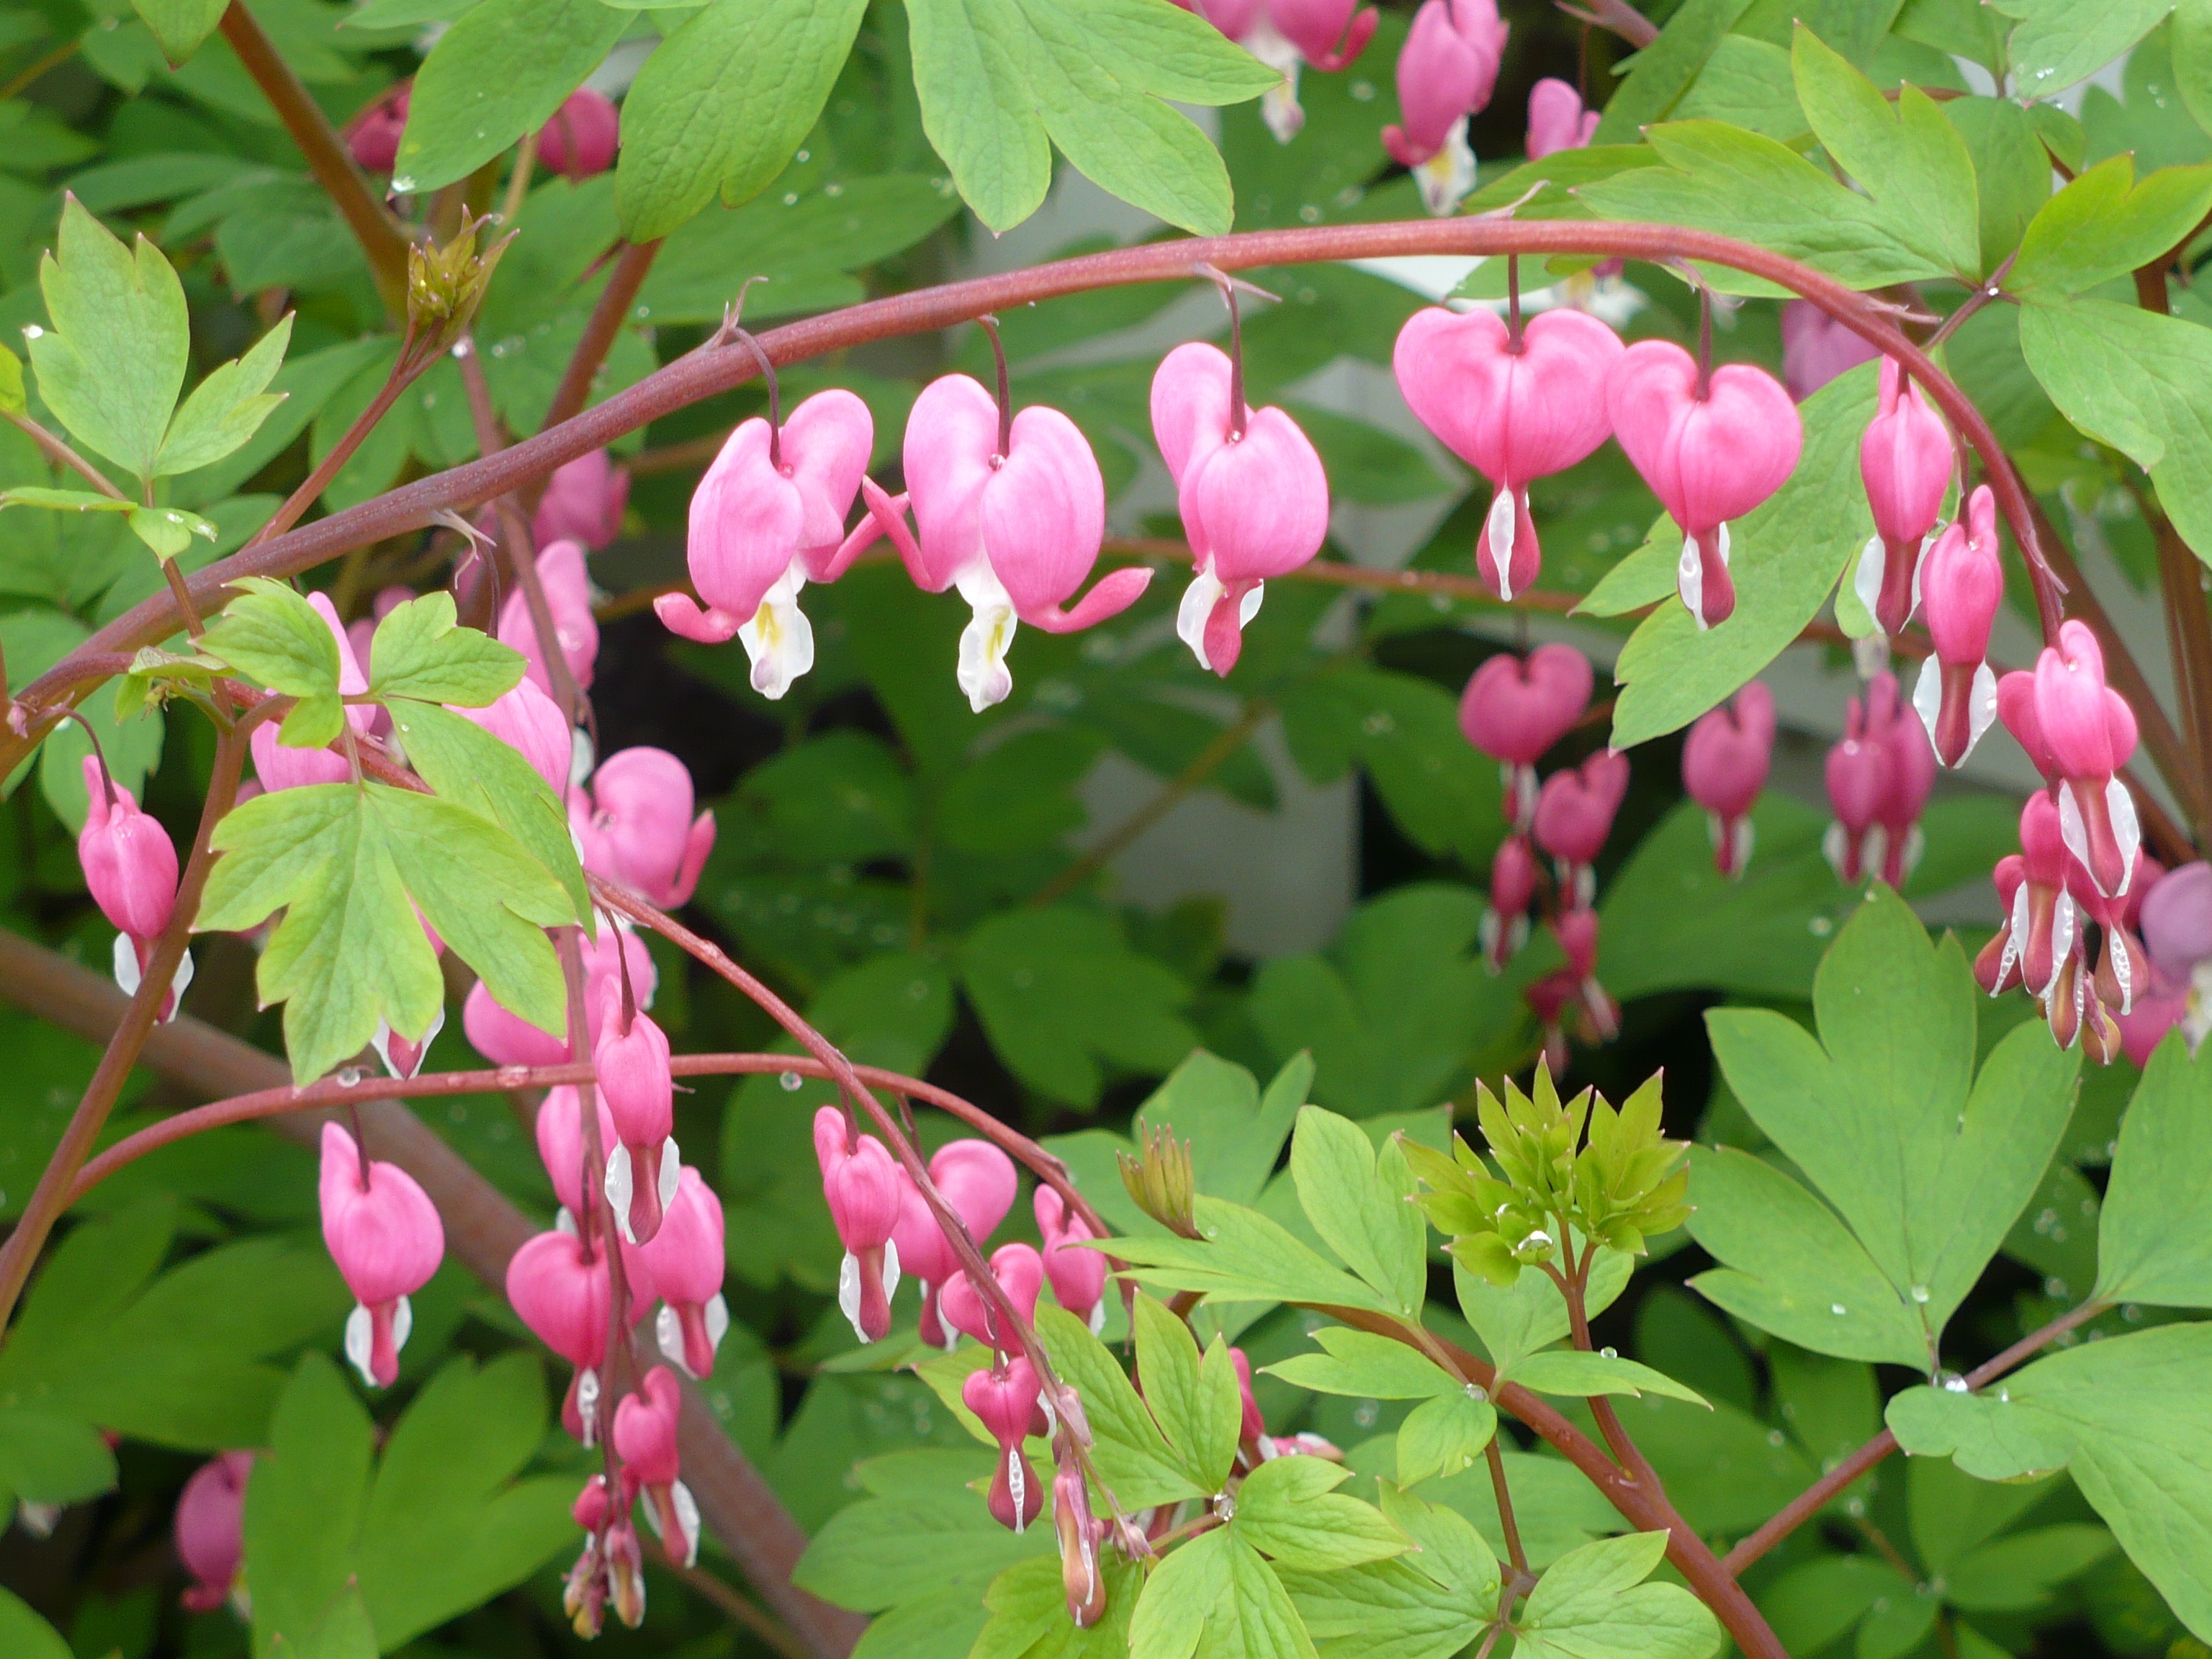
blossom, plant, leaf, flower, floral, green, produce, evergreen, botany, blooming, pink, flora, plants, flowers, leaves, decorative, shrub, blossoms, hearts, ornamental, blooms, flowering, honeysuckle, green background, flowering plant, bleeding heart, lamprocapnos spectabilis, woody plant, land plant, honeysuckle family, asian bleeding heart, dutchman's breeches, lyre flower, lady in a bath